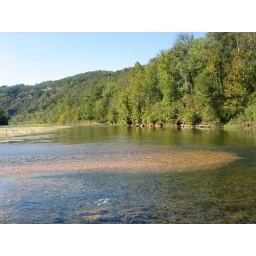
Shallow, clear water over a gravel tongue.